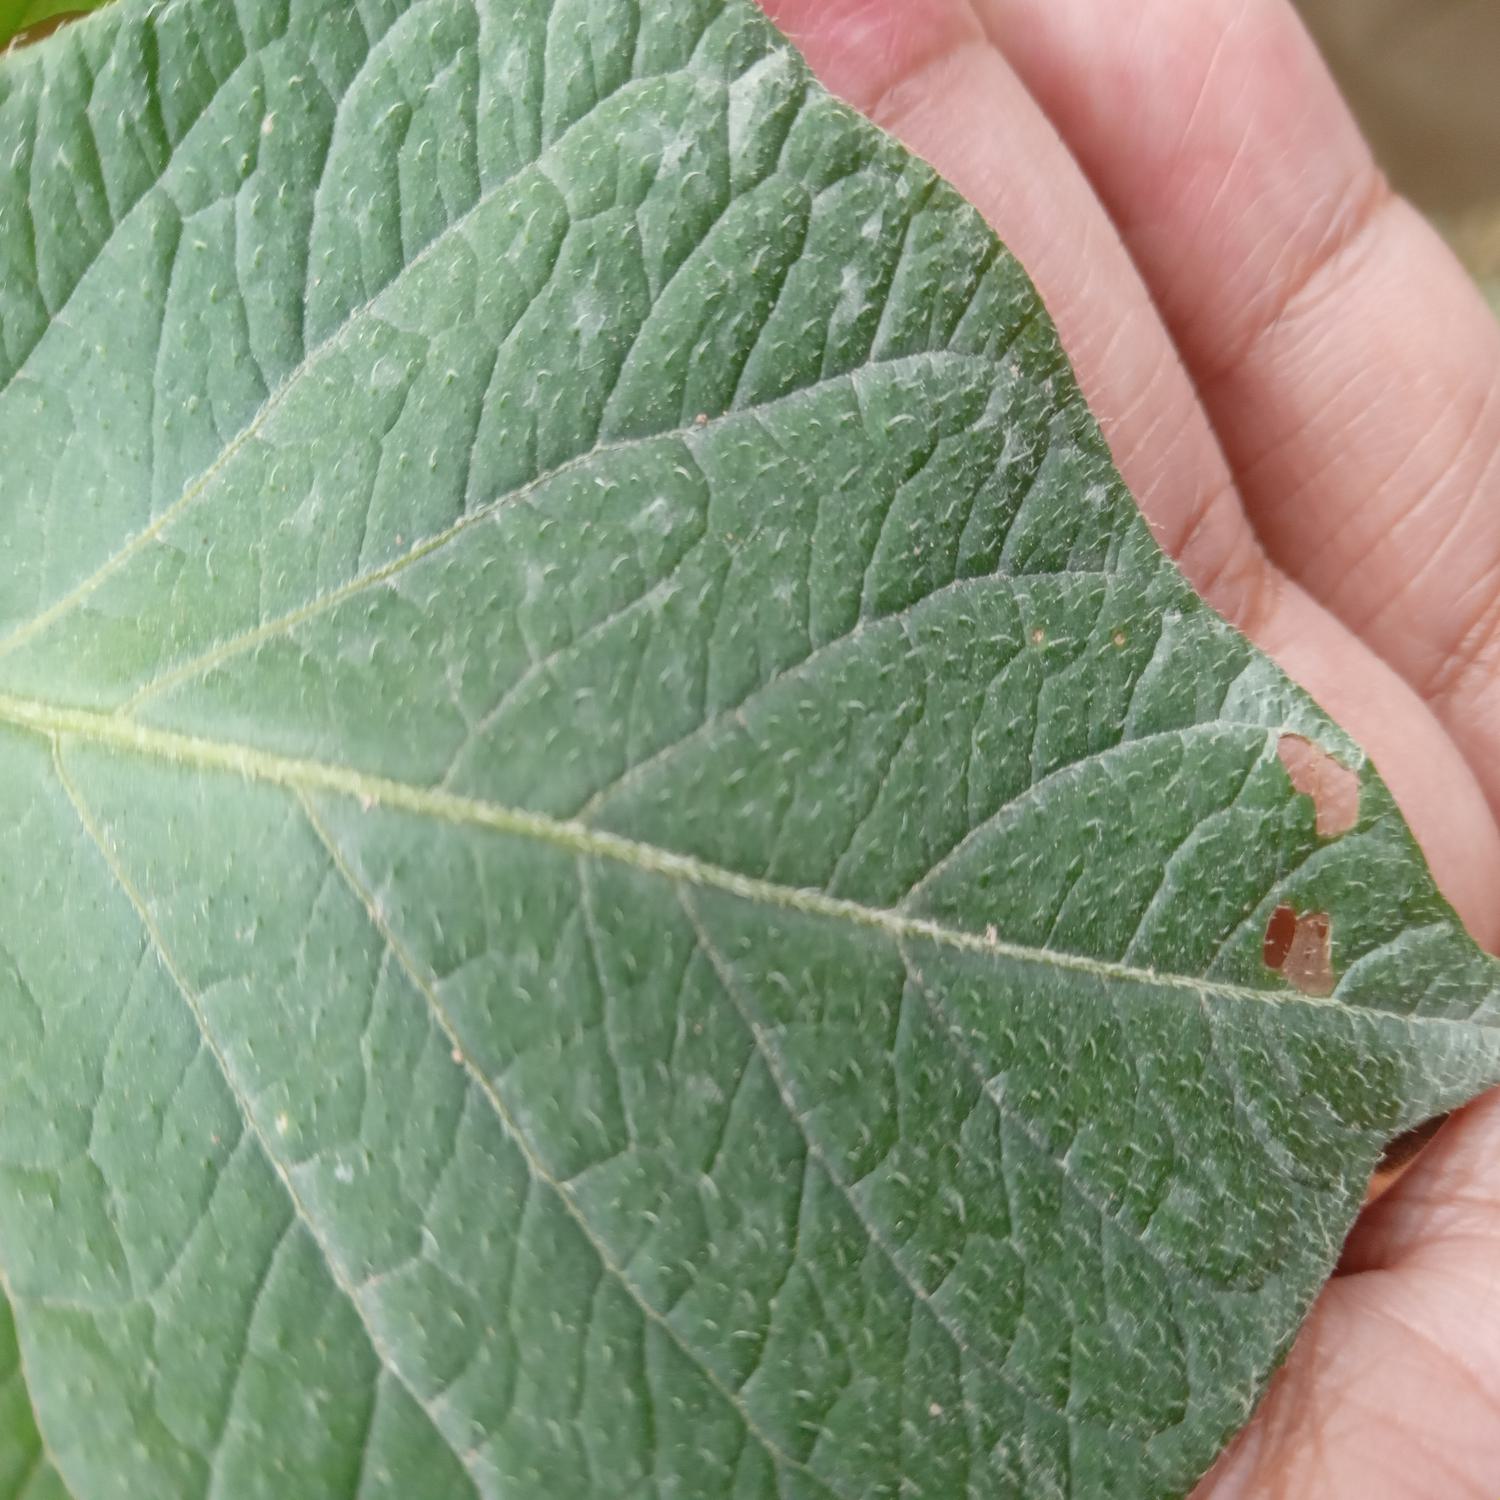
Label: Pest